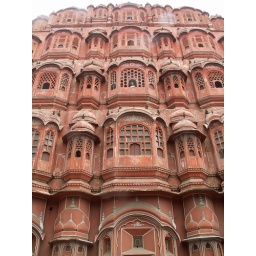
boy in window